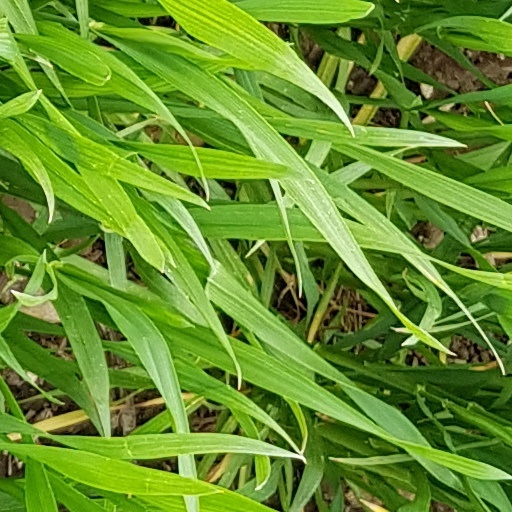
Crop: wheat